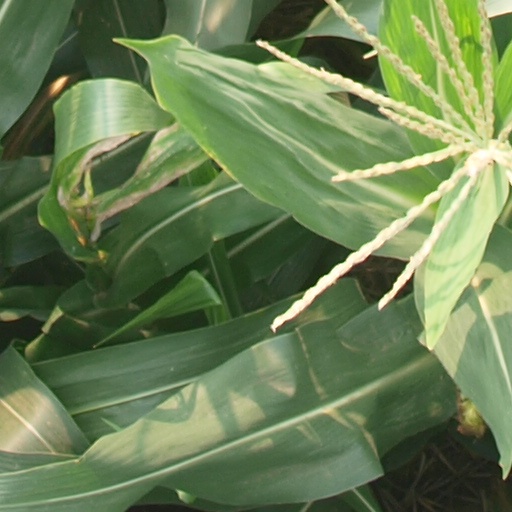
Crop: maize; corn